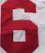
Number: 6